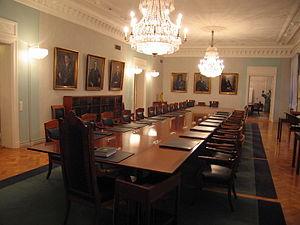
La Cour suprême de Finlande est un tribunal finlandais.